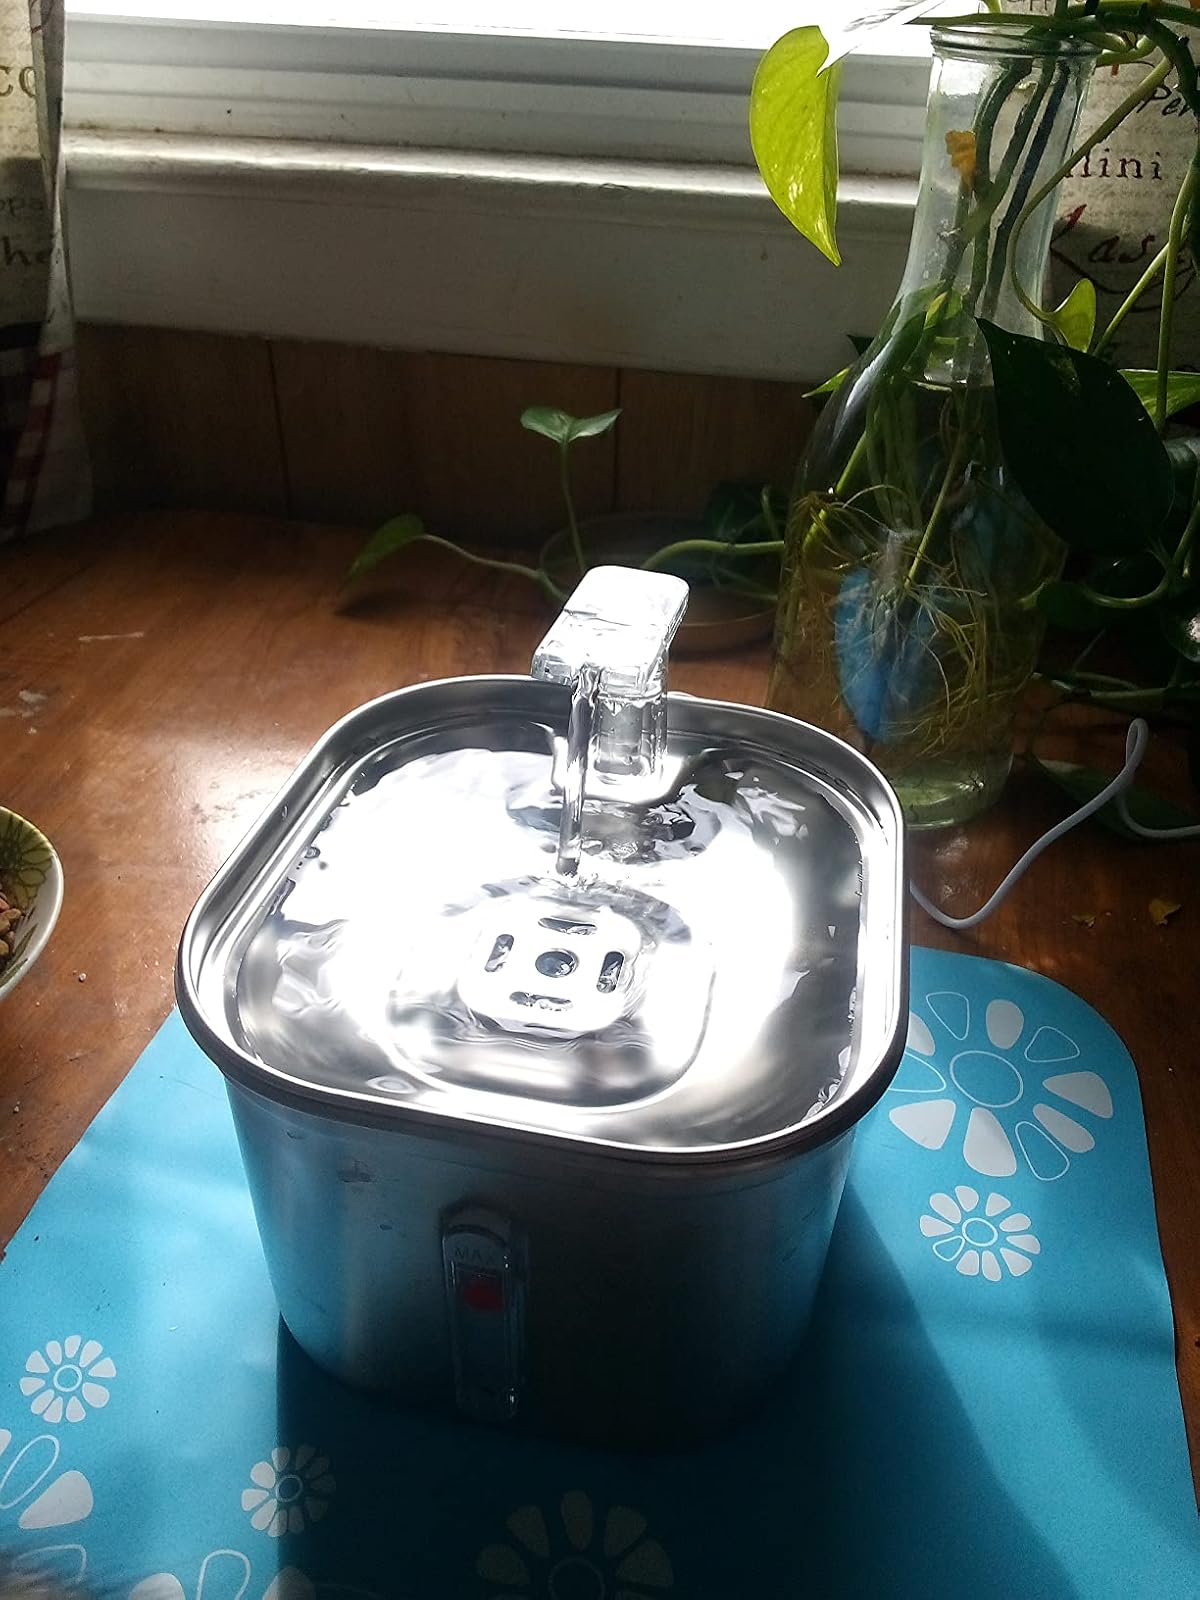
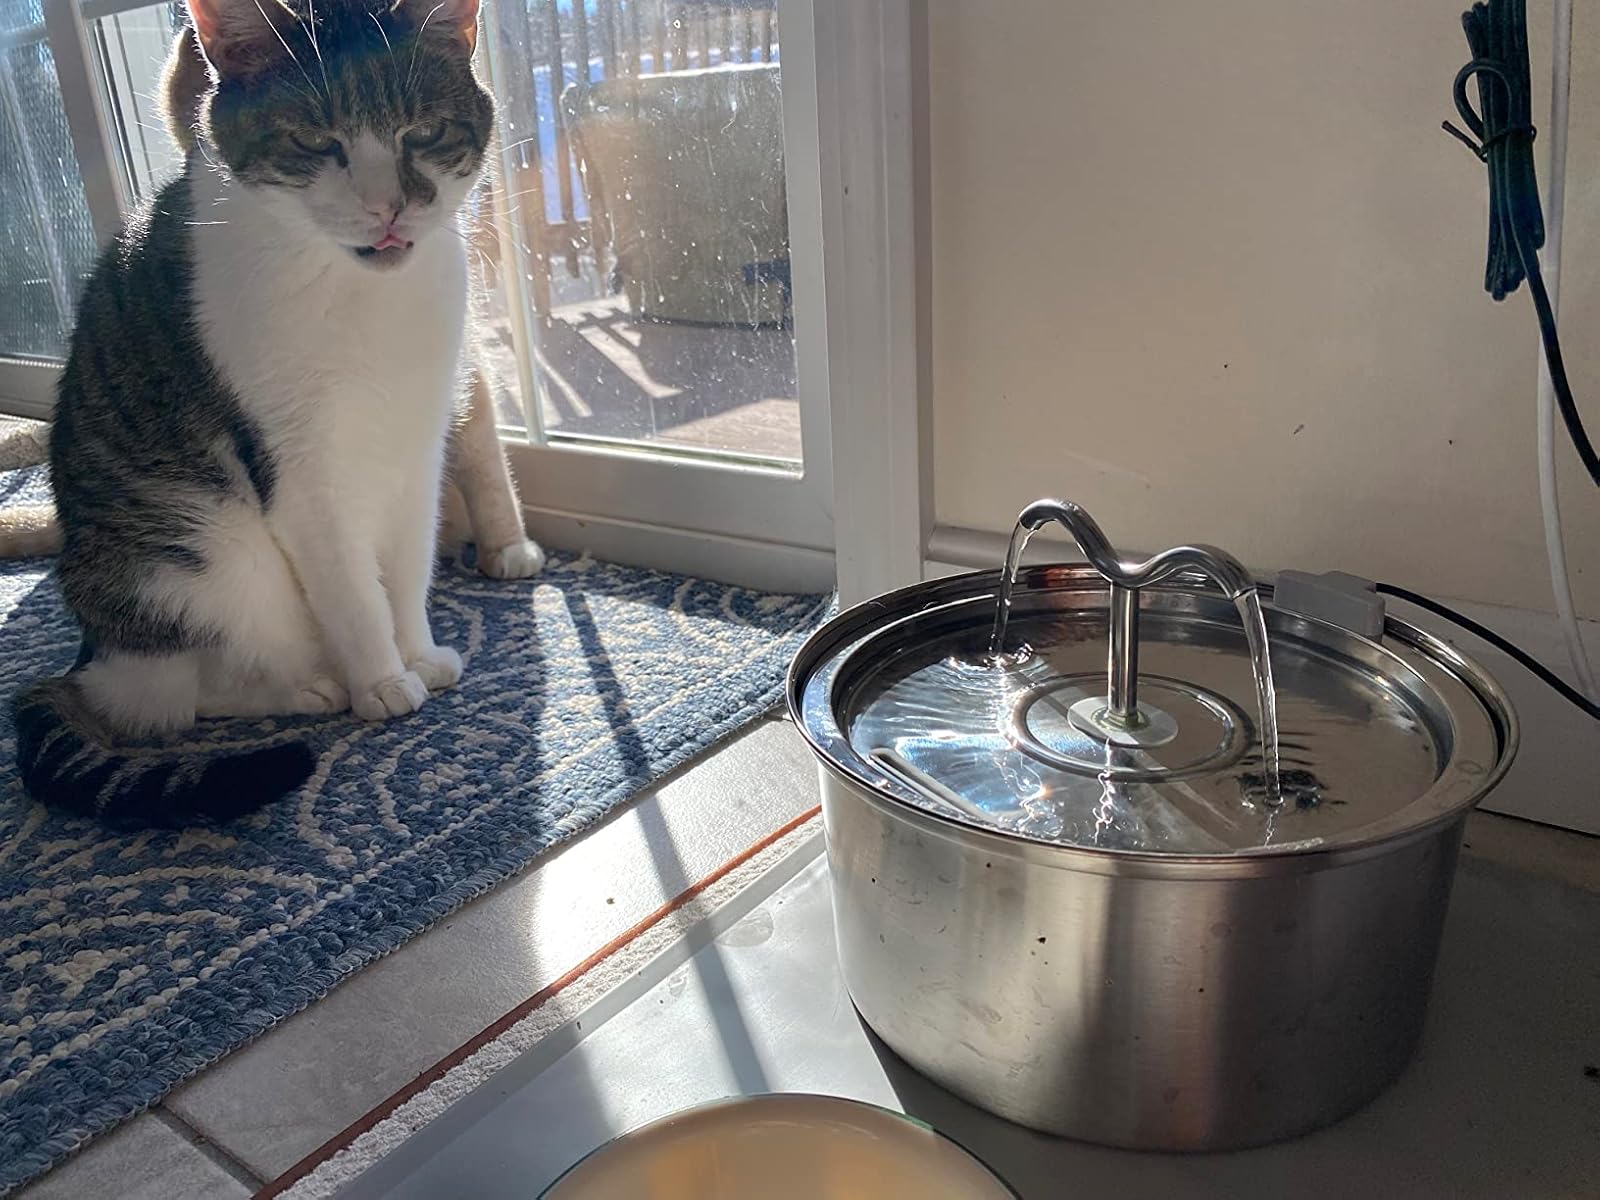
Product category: items_bowl
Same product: no